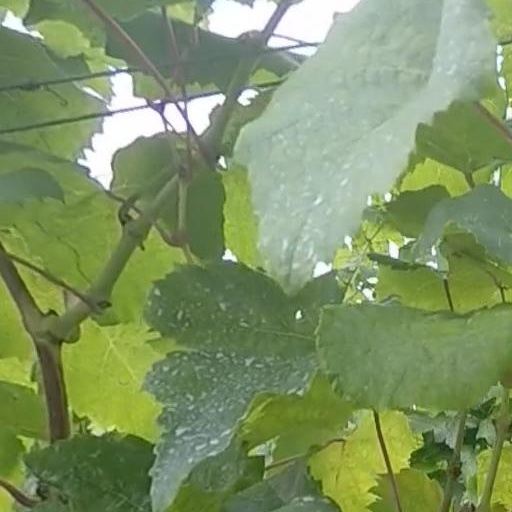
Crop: grape